History of slavery in Indiana

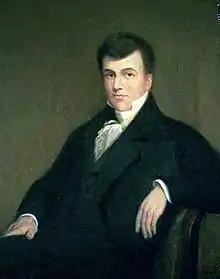
Governor and Congressman Jonathan Jennings

When the petition was signed and circulated, it gained six hundred more signatures than the petition circulated to request the legalization of slavery. The same year, the abolitionists won their first victory over the Harrison faction. In the election for territorial delegate, Jesse B. Thomas, the anti-slavery factions candidate, defeated Harrison's candidate.